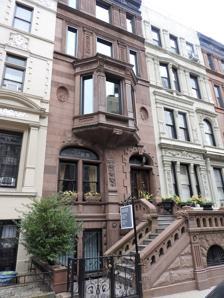
Building: A Photographer's Gallery
Country: United States of America
Year built: 1955
This article is about a 1950s New York City gallery. For the contemporary gallery in London, see The Photographers' Gallery . A Photographer's Gallery (March 1955 – 1957), 48 West 85th Street , on the Upper West Side of Manhattan in New York City, founded and opened by Roy DeCarava , was an early effort to gain recognition for photography as an art form. It exhibited art photography intended for walls in homes, and offices, along with paintings. Exhibitions Exhibitions at A Photographer's Gallery lasted four to six weeks, unusual at the time. Roy DeCarava believed that artists deserved an opportunity to have their work interact with as broad an audience as possible.  To that end, he was committed to showing exhibitions in an environment that was respectful to the artists and thus had a dedicated, clean wall gallery space. There were a number of one-man exhibitions, but most of the time the gallery featured group shows, giving both new and more established photographers the opportunity to show, and to interact with, others in the exhibition process. Photographers Some of the photographers who were exhibited at A Photographer's Gallery, in addition to Roy DeCarava, were: Berenice Abbott , Hugh Bell, Hal Berg, Ruth Bernhard , Lou Bernstein , Harry Callahan , Van Deren Coke , Rufus Graham, Sid Grossman , Scott Hyde, Raymond Jacobs , Art Kane, Harry Lapow , Leon Levenstein, Ralph Eugene Meatyard (whose national career was established by his exhibition at the gallery), Jay Maisel , Lisette Model , David Vestal , Dan Weiner, Minor White , and Tad Yamashiro. There were other participating photographers, but the guest book that contained all exhibition invitations (and signatures of guests) was recently [ when? ] lost. Invitations to the exhibitions were usually designed by the photographer being exhibited. However, Roy DeCarava designed several invitations, since he had an extensive graphic arts background. The gallery The gallery was housed in a traditional New York City brownstone building on the ground level, and had its own entrance. This was an apartment that DeCarava and his then wife, Anne, converted utilizing more than 500 square feet (46 m 2 ) of white walls, with a tall free-standing room divider, that added considerably more gallery wall space. This arrangement enabled him to support the gallery inasmuch as sales were slight and prints sold for very little. However, a seasonal group show designed to encourage the purchase of signed, and sometimes numbered, photographic prints for Christmas gifts was exceptionally successful. Roy DeCarava always believed that art should be available and affordable to all people and so his commissions were kept low, generally 10% or less of the sale price. He continued exhibiting his own work during that period while also holding a 9 to 5 job in an ad agency. The gallery closed in June 1957 after the marriage of DeCarava to Anne Strasser ended in divorce. She later remarried and became Anne Kurakin. Roy DeCarava went on to have a world-renowned career as an artist References